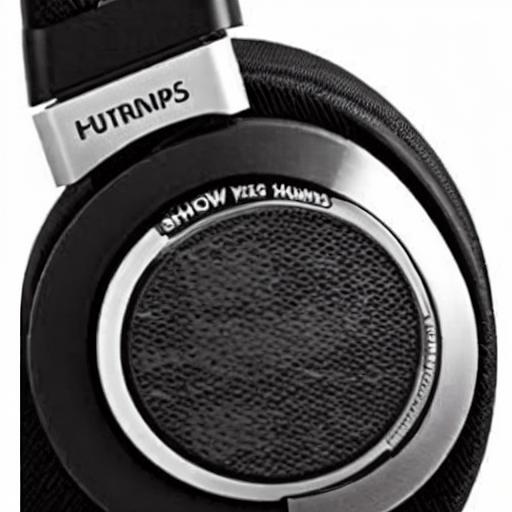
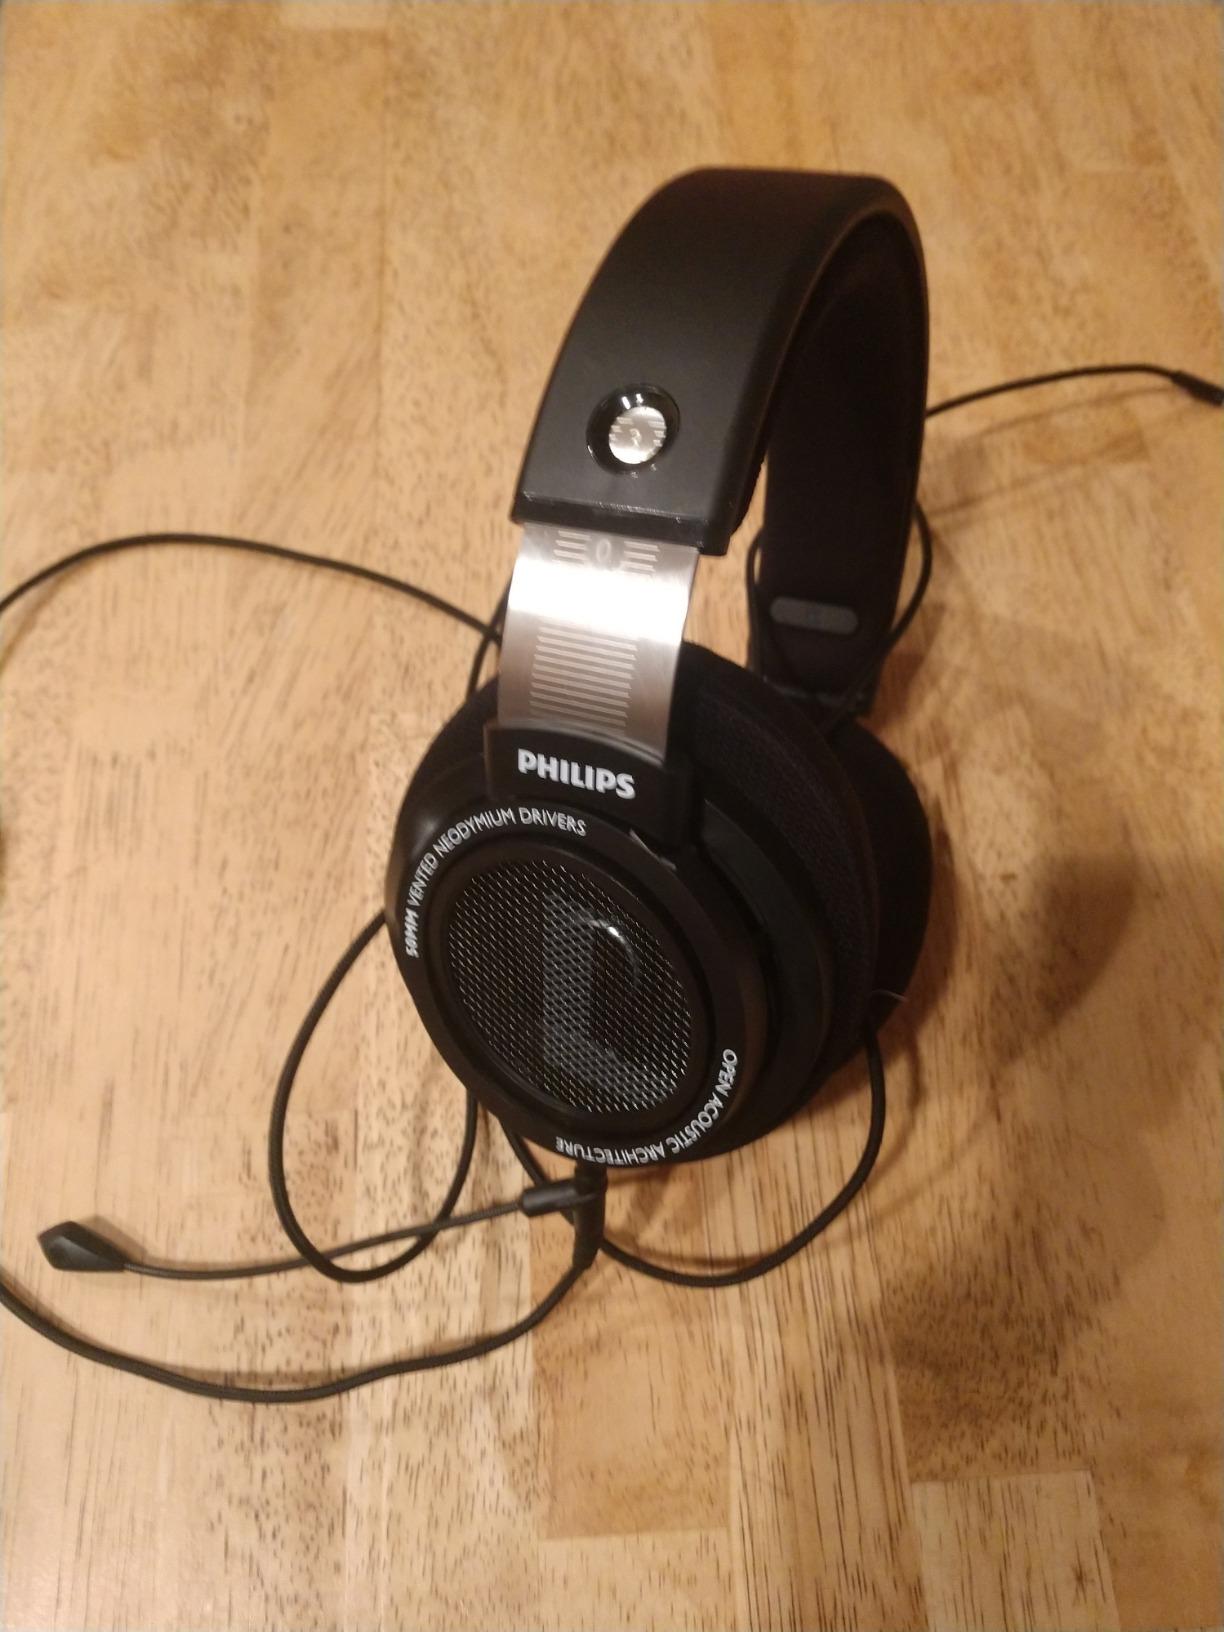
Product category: headphones
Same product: no